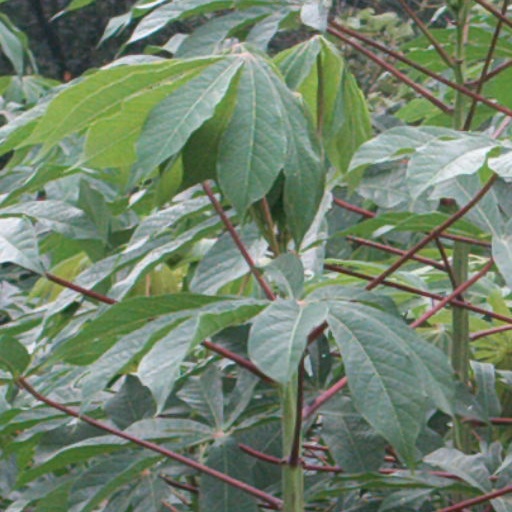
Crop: cassava